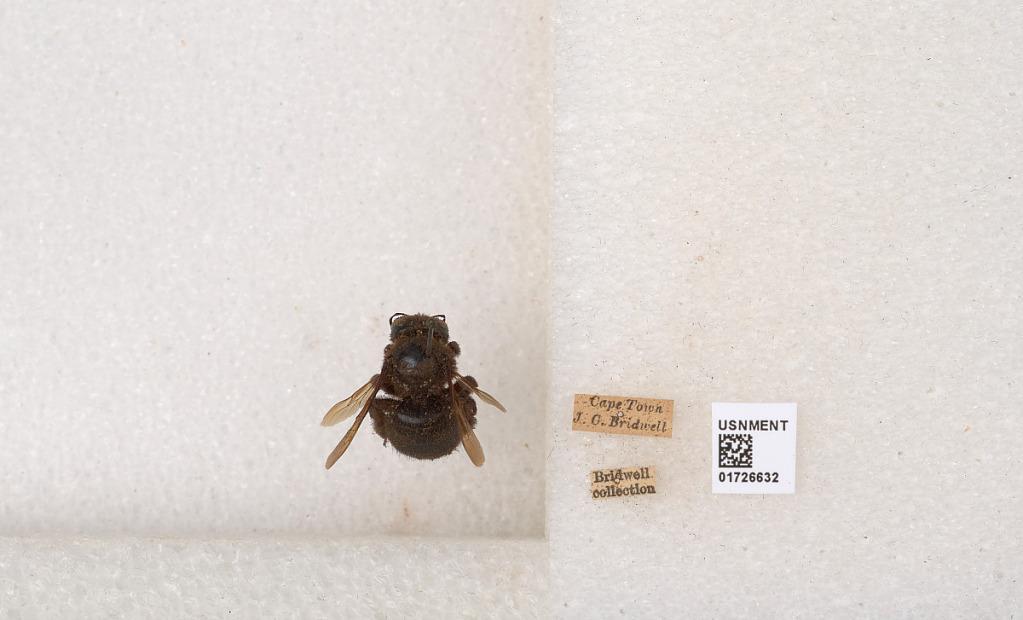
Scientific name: Xylocopa (Xylomelissa) hottentotta Smith
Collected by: J. Bridwell
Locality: Cape Town